The Inspector General (1949 film)

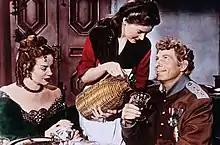
Elsa Lanchester, Barbara Bates, and Danny Kaye

"The Inspector General" is one of a number of major Hollywood productions from the 1940s and 1950s that have lapsed into the public domain in the United States. The last copyright holder was United Artists Television (later Metro-Goldwyn-Mayer, and finally Turner Entertainment) and later absorbed by TimeWarner now WarnerMedia & Warner Bros.